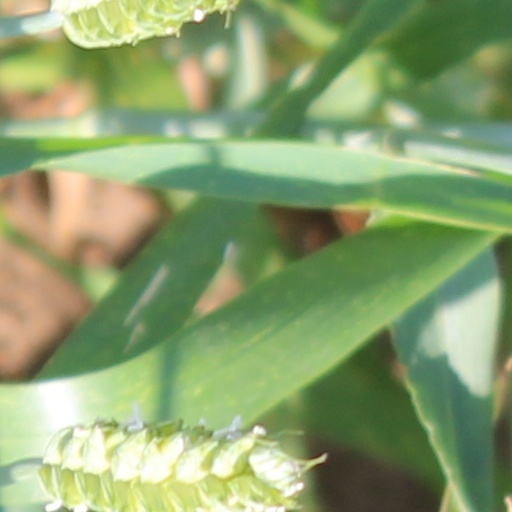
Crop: wheat